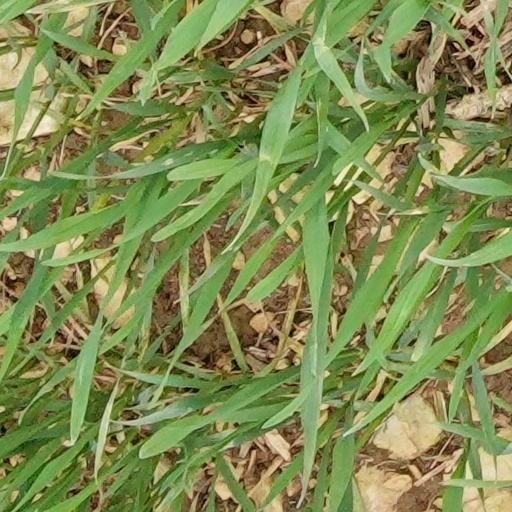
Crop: wheat